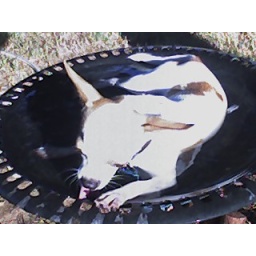
Moses lying down in the bird bath enjoying the coolness of the water.